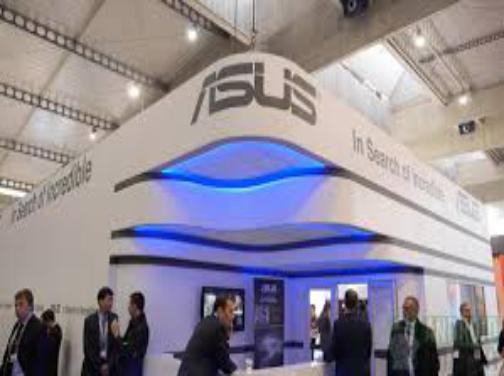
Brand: ASUS
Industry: Electronic